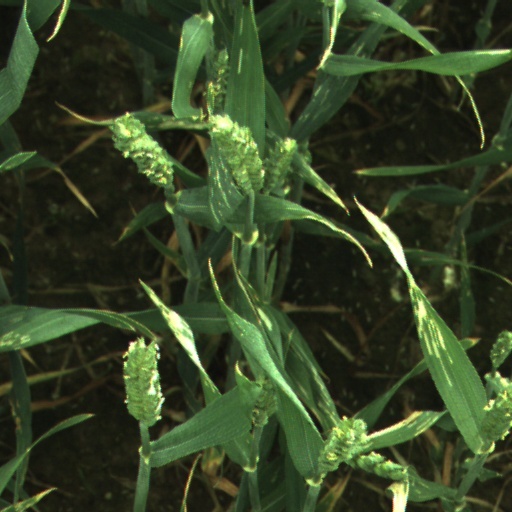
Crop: wheat